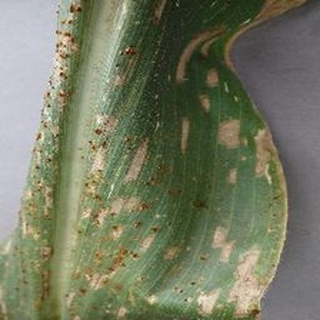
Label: corn_gray_leaf_spot